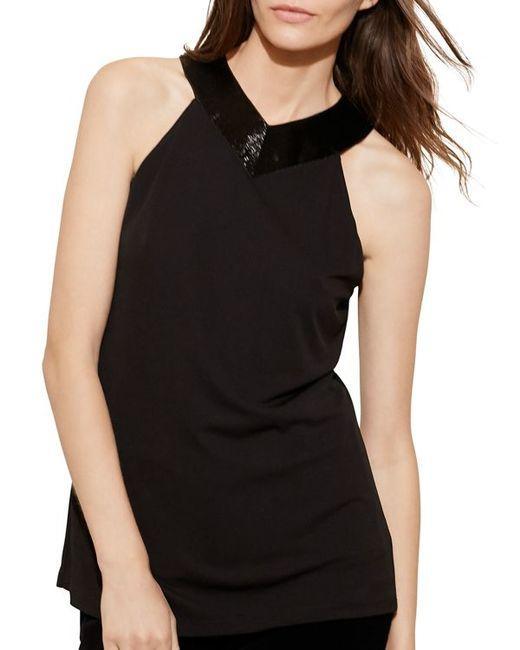
Damen schwarzes langes Oberteil mit Schulterhalsärmeln